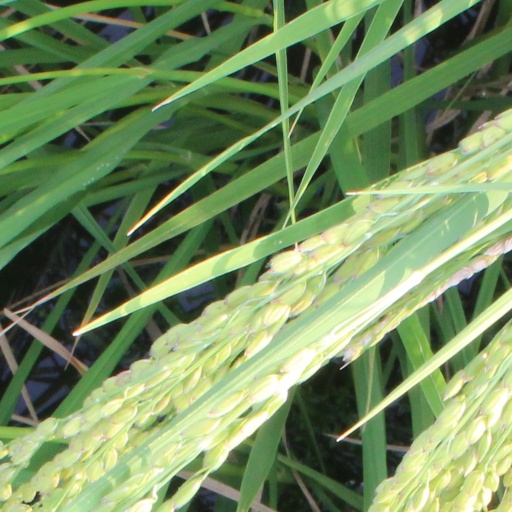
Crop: rice